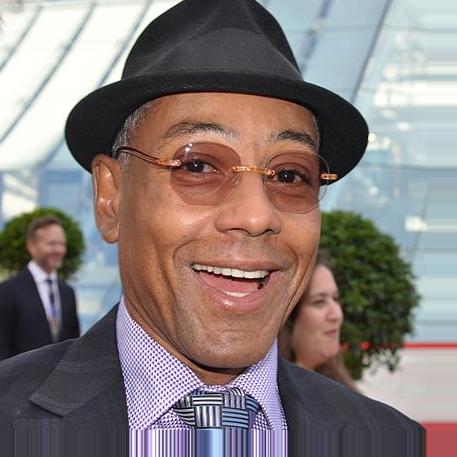
Age: 54